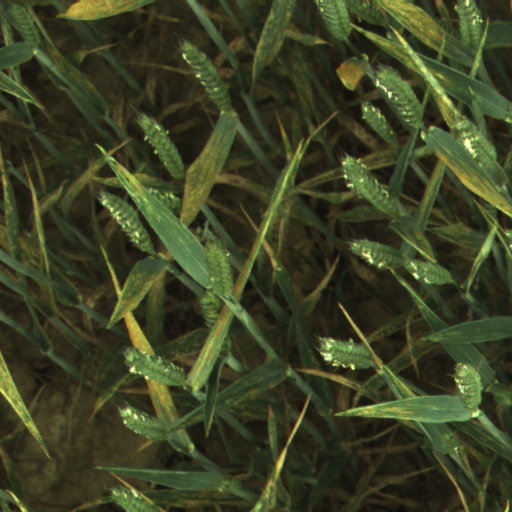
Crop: wheat